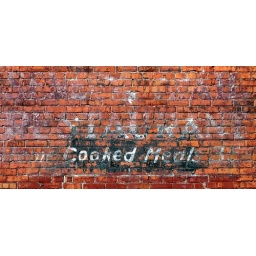
1920's-era ghost sign near the train station in Elkins, Randolph County, West Virginia.